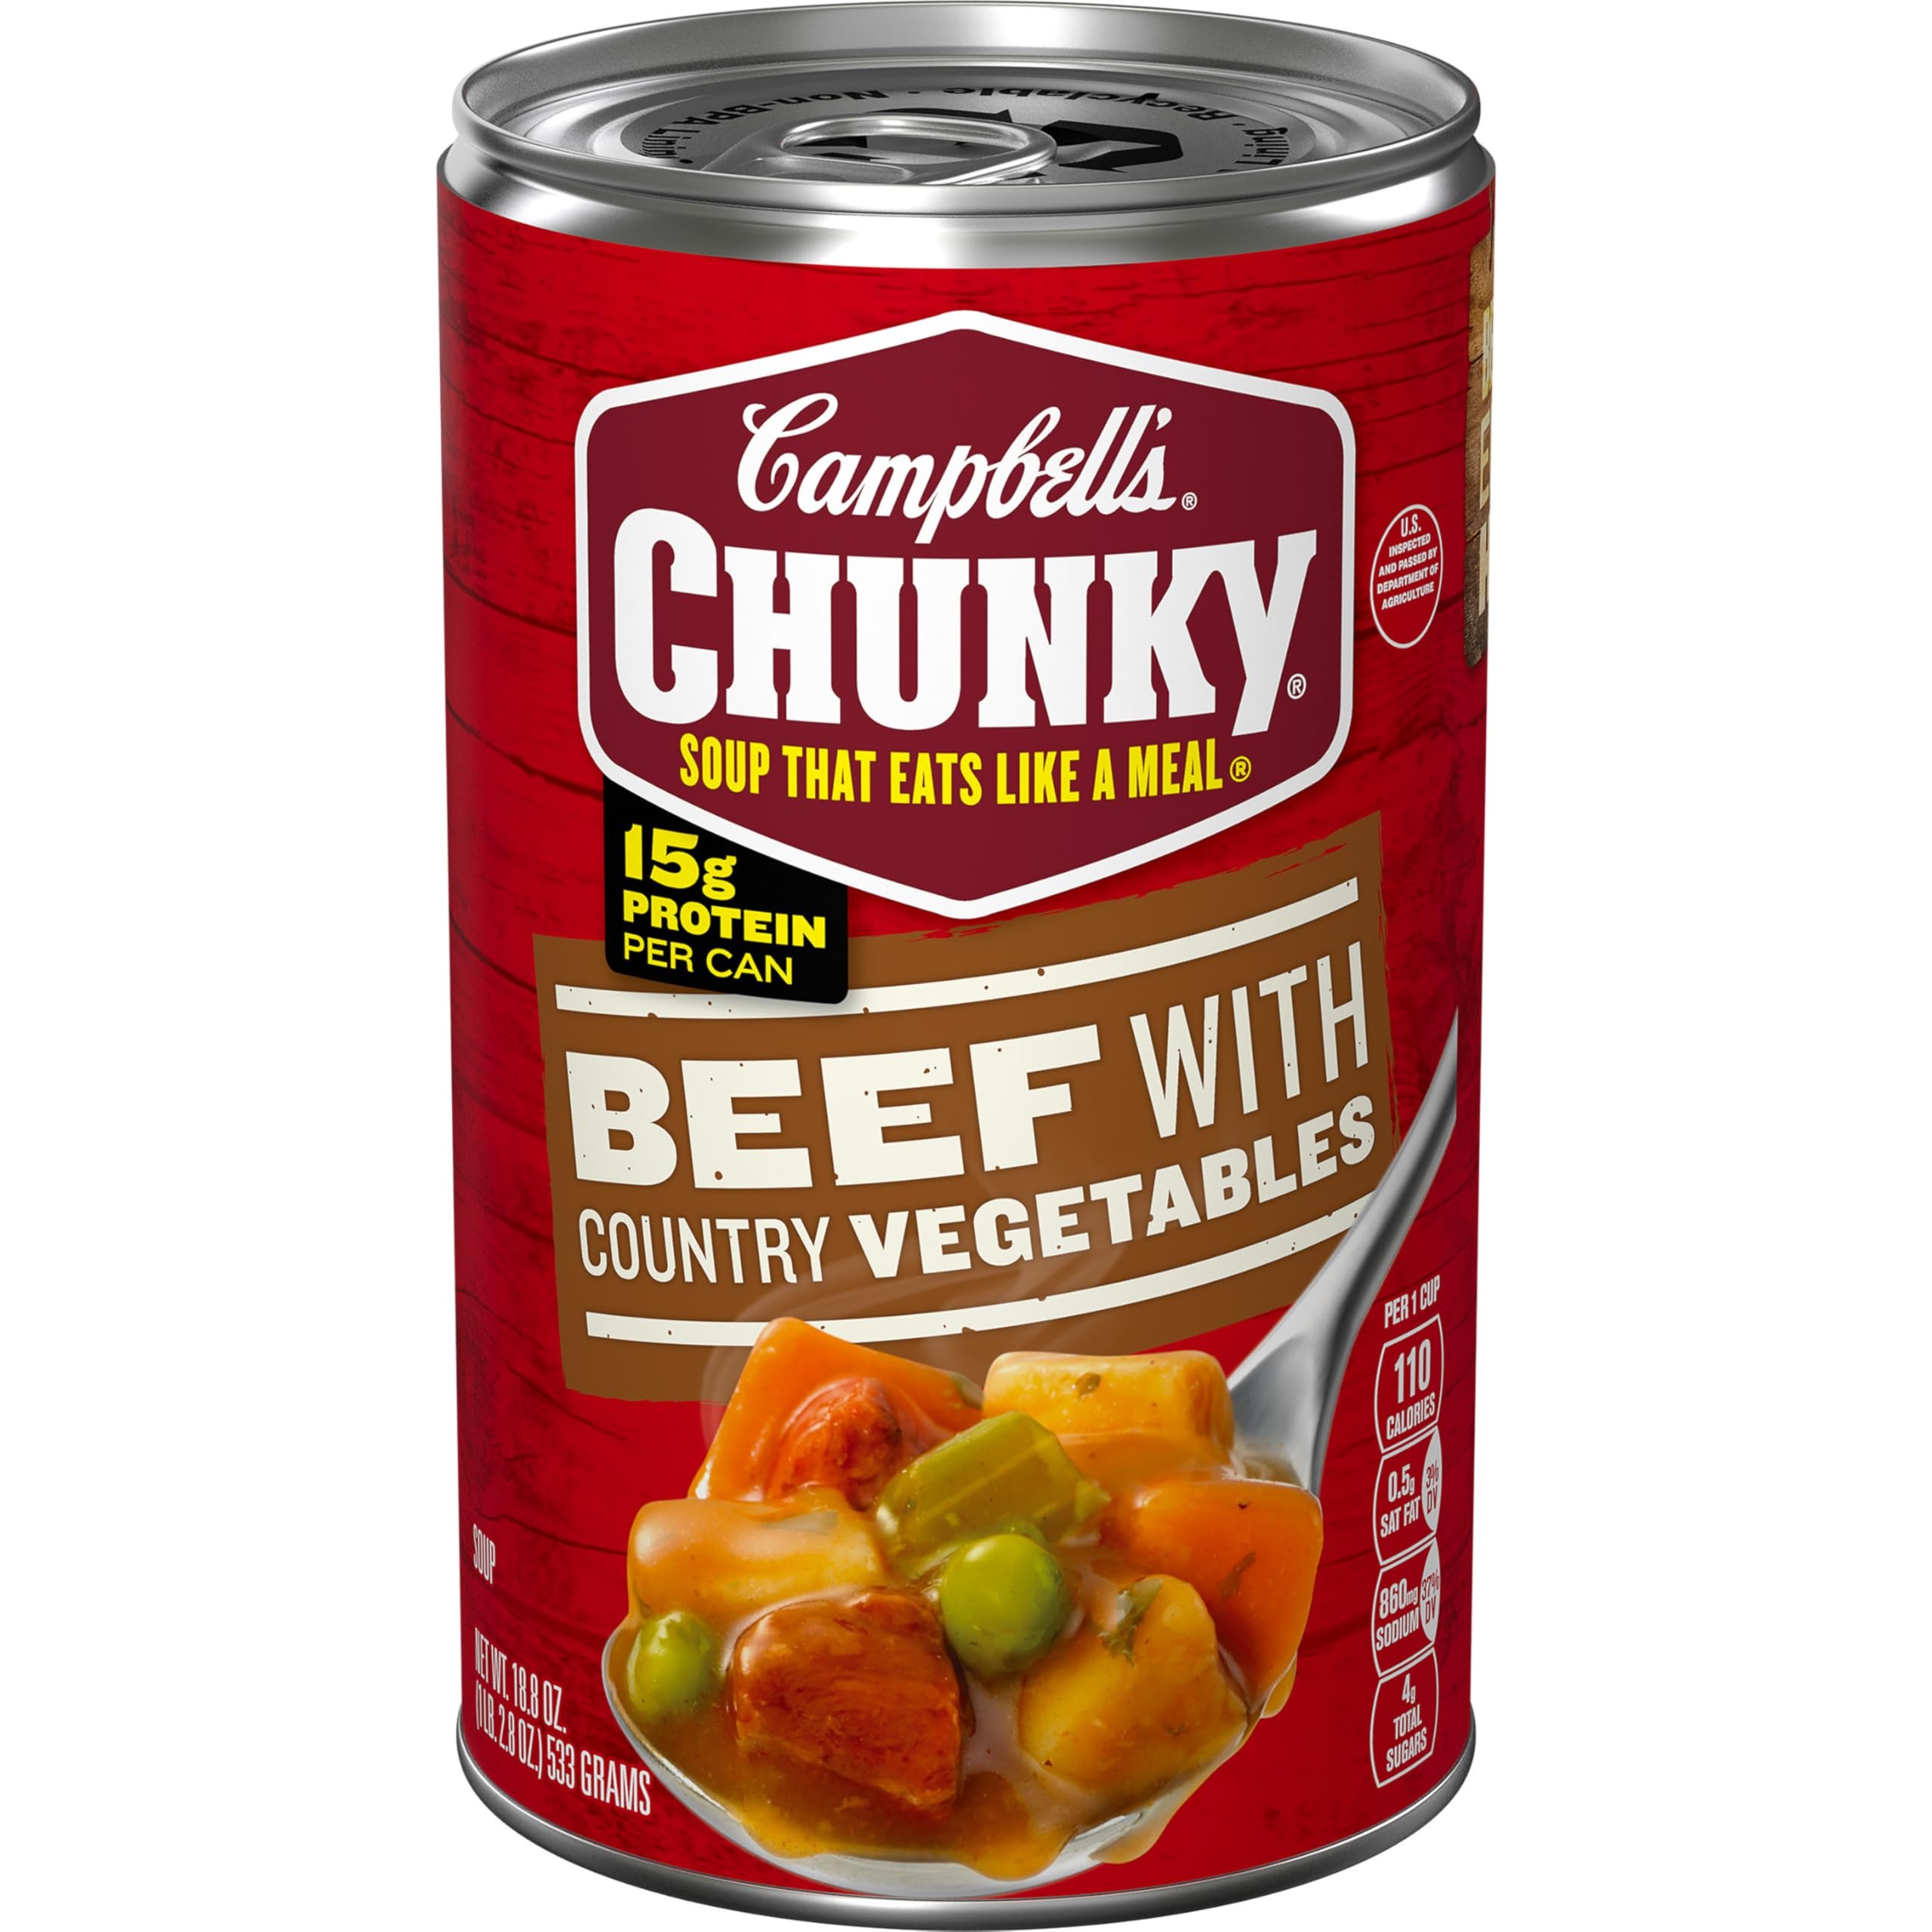
Item Name: Campbell’s Chunky Soup, Beef Soup with Country Vegetables, 18.8 Oz Can
Bullet Point 1: Campbell's Chunky Soup: 18.8 oz can of Campbell’s Chunky Beef Soup with Country Vegetables
Bullet Point 2: Big Flavors: Vegetable beef soup with big chunks of beef and hearty veggies like carrots, celery, peas and potatoes in beef broth
Bullet Point 3: 15 grams of Protein: Hearty soup that has vegetables and 15 grams of protein in each can
Bullet Point 4: Pantry Staple: Enjoy this soup at home or at work as part of a delicious, filling lunch, or take on outdoor adventures to eat by the campfire
Bullet Point 5: Microwavable Soup: This easy to microwave soup is simple to prepare, just heat in a microwave-safe bowl and serve as an appetizer or main dish
Value: 18.8
Unit: Ounce

Price: 2.79